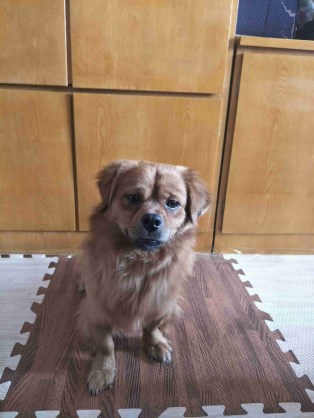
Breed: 3336-n000121-chinese_rural_dog